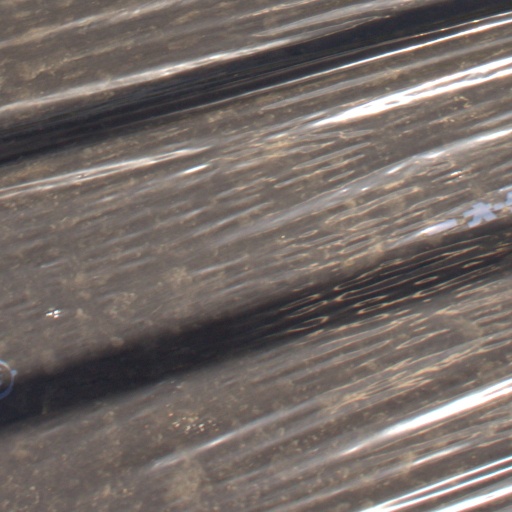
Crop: Jerusalem artichoke